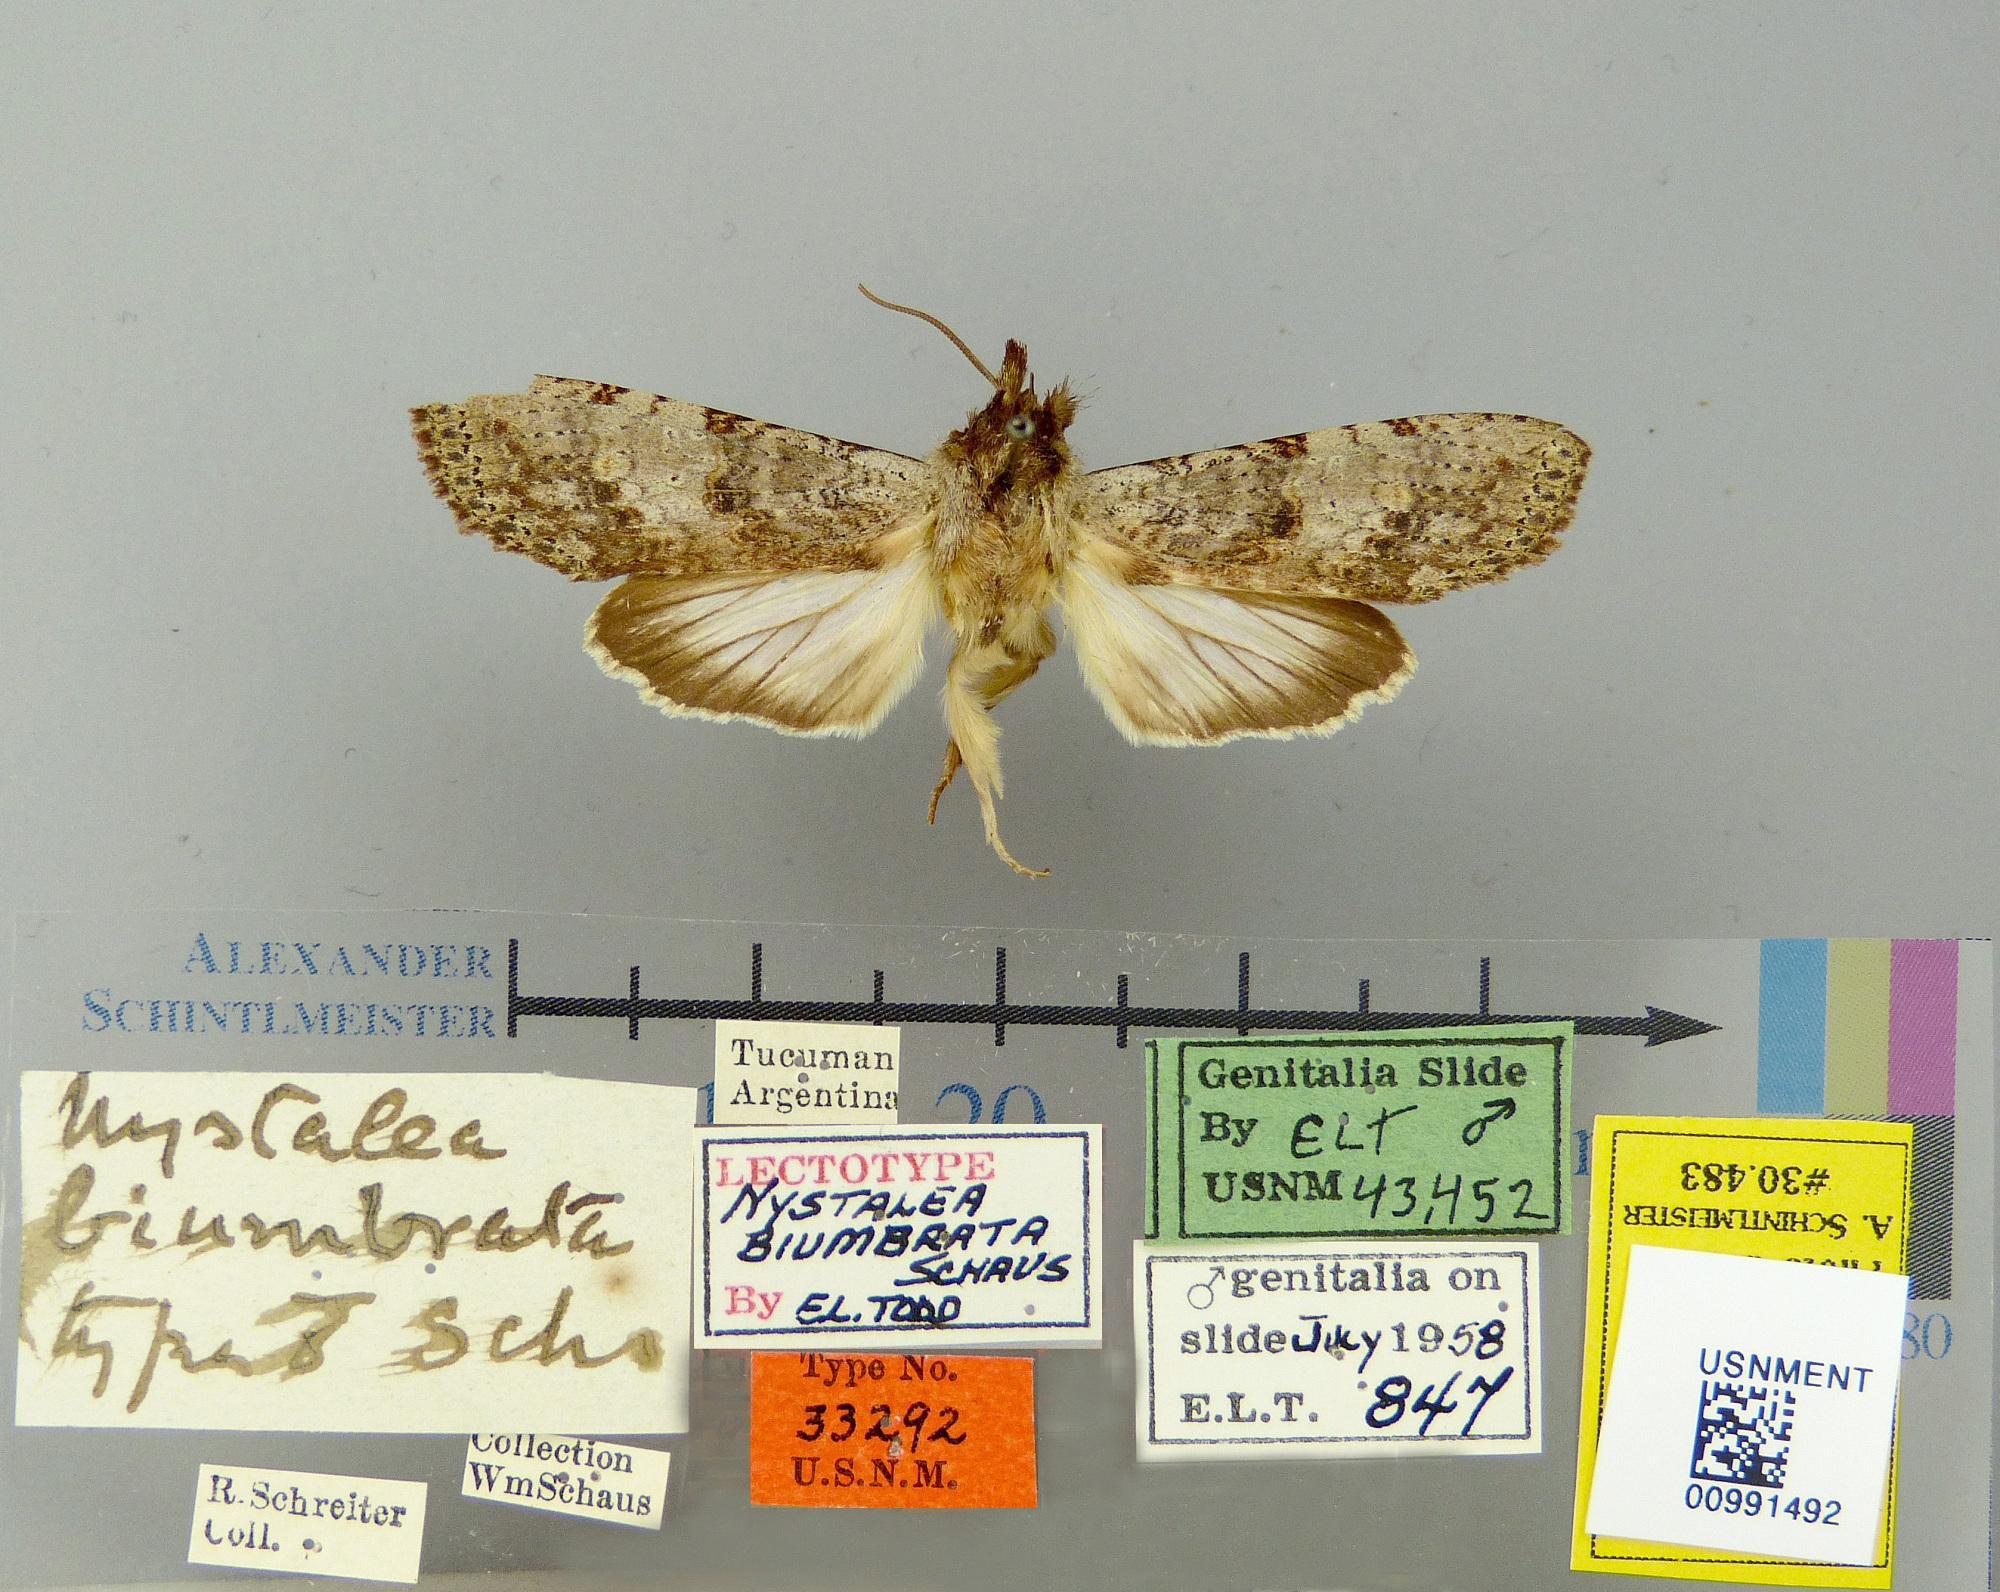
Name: Nystalea biumbrata
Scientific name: Nystalea biumbrata Schaus, 1928
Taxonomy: Animalia, Arthropoda, Insecta, Lepidoptera, Notodontidae
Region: [Not Stated]
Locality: [Not Stated], Tucuman, Argentina
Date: [Not Stated]